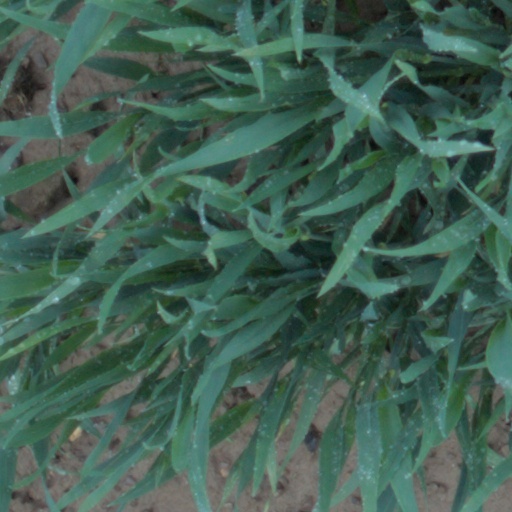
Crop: wheat